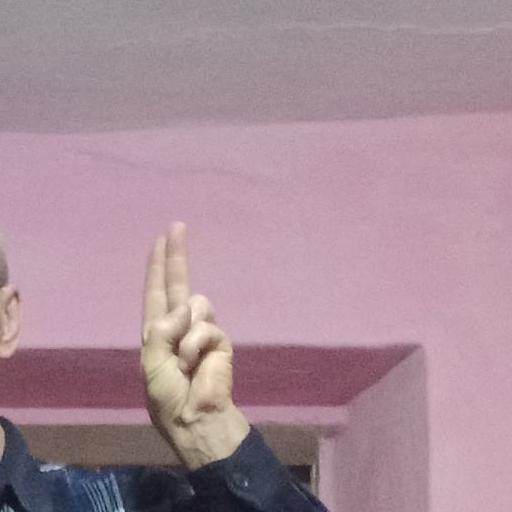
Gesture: two_up